Sky position (RA, Dec in degrees): 206.151, 3.289
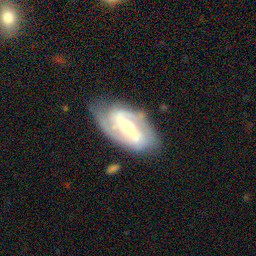
Galaxy morphology: Barred Spiral Galaxies